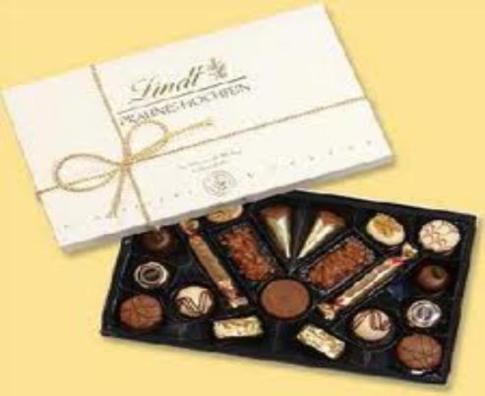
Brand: lindt
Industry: Food